Malta Police Force Band

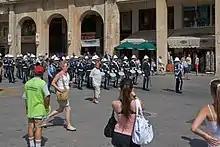
Malta Police Force Band parade in Freedom Square, Valletta in 2008

The Malta Police Force Band is the premier police band in the Republic of Malta, consisting of 35-50 policemen. It was established in 1920 by the local Commissioner of Police, Lieutenant Colonel Henry William Bamford and consisted of bandsmen from The King's Own Malta Regiment and the Royal Malta Artillery. It was under the direction of Mro. E. Magro, who was former the director of the Commander-in-Chief Orchestra. The band has been disbanded several times and was last reactivated in 1994 for the MPF's 180th anniversary. In 2004, a dance ensemble was established in the band and two years later, a pipe band was introduced. Today, the regular band and the pipe band perform jointly. The current director, Senior Police Inspector Anthony Cassar (Assistant Commissioner of Police since 25 September 2018), was appointed to his current position in 1986 and is the fifth to serve in this position since 1920.